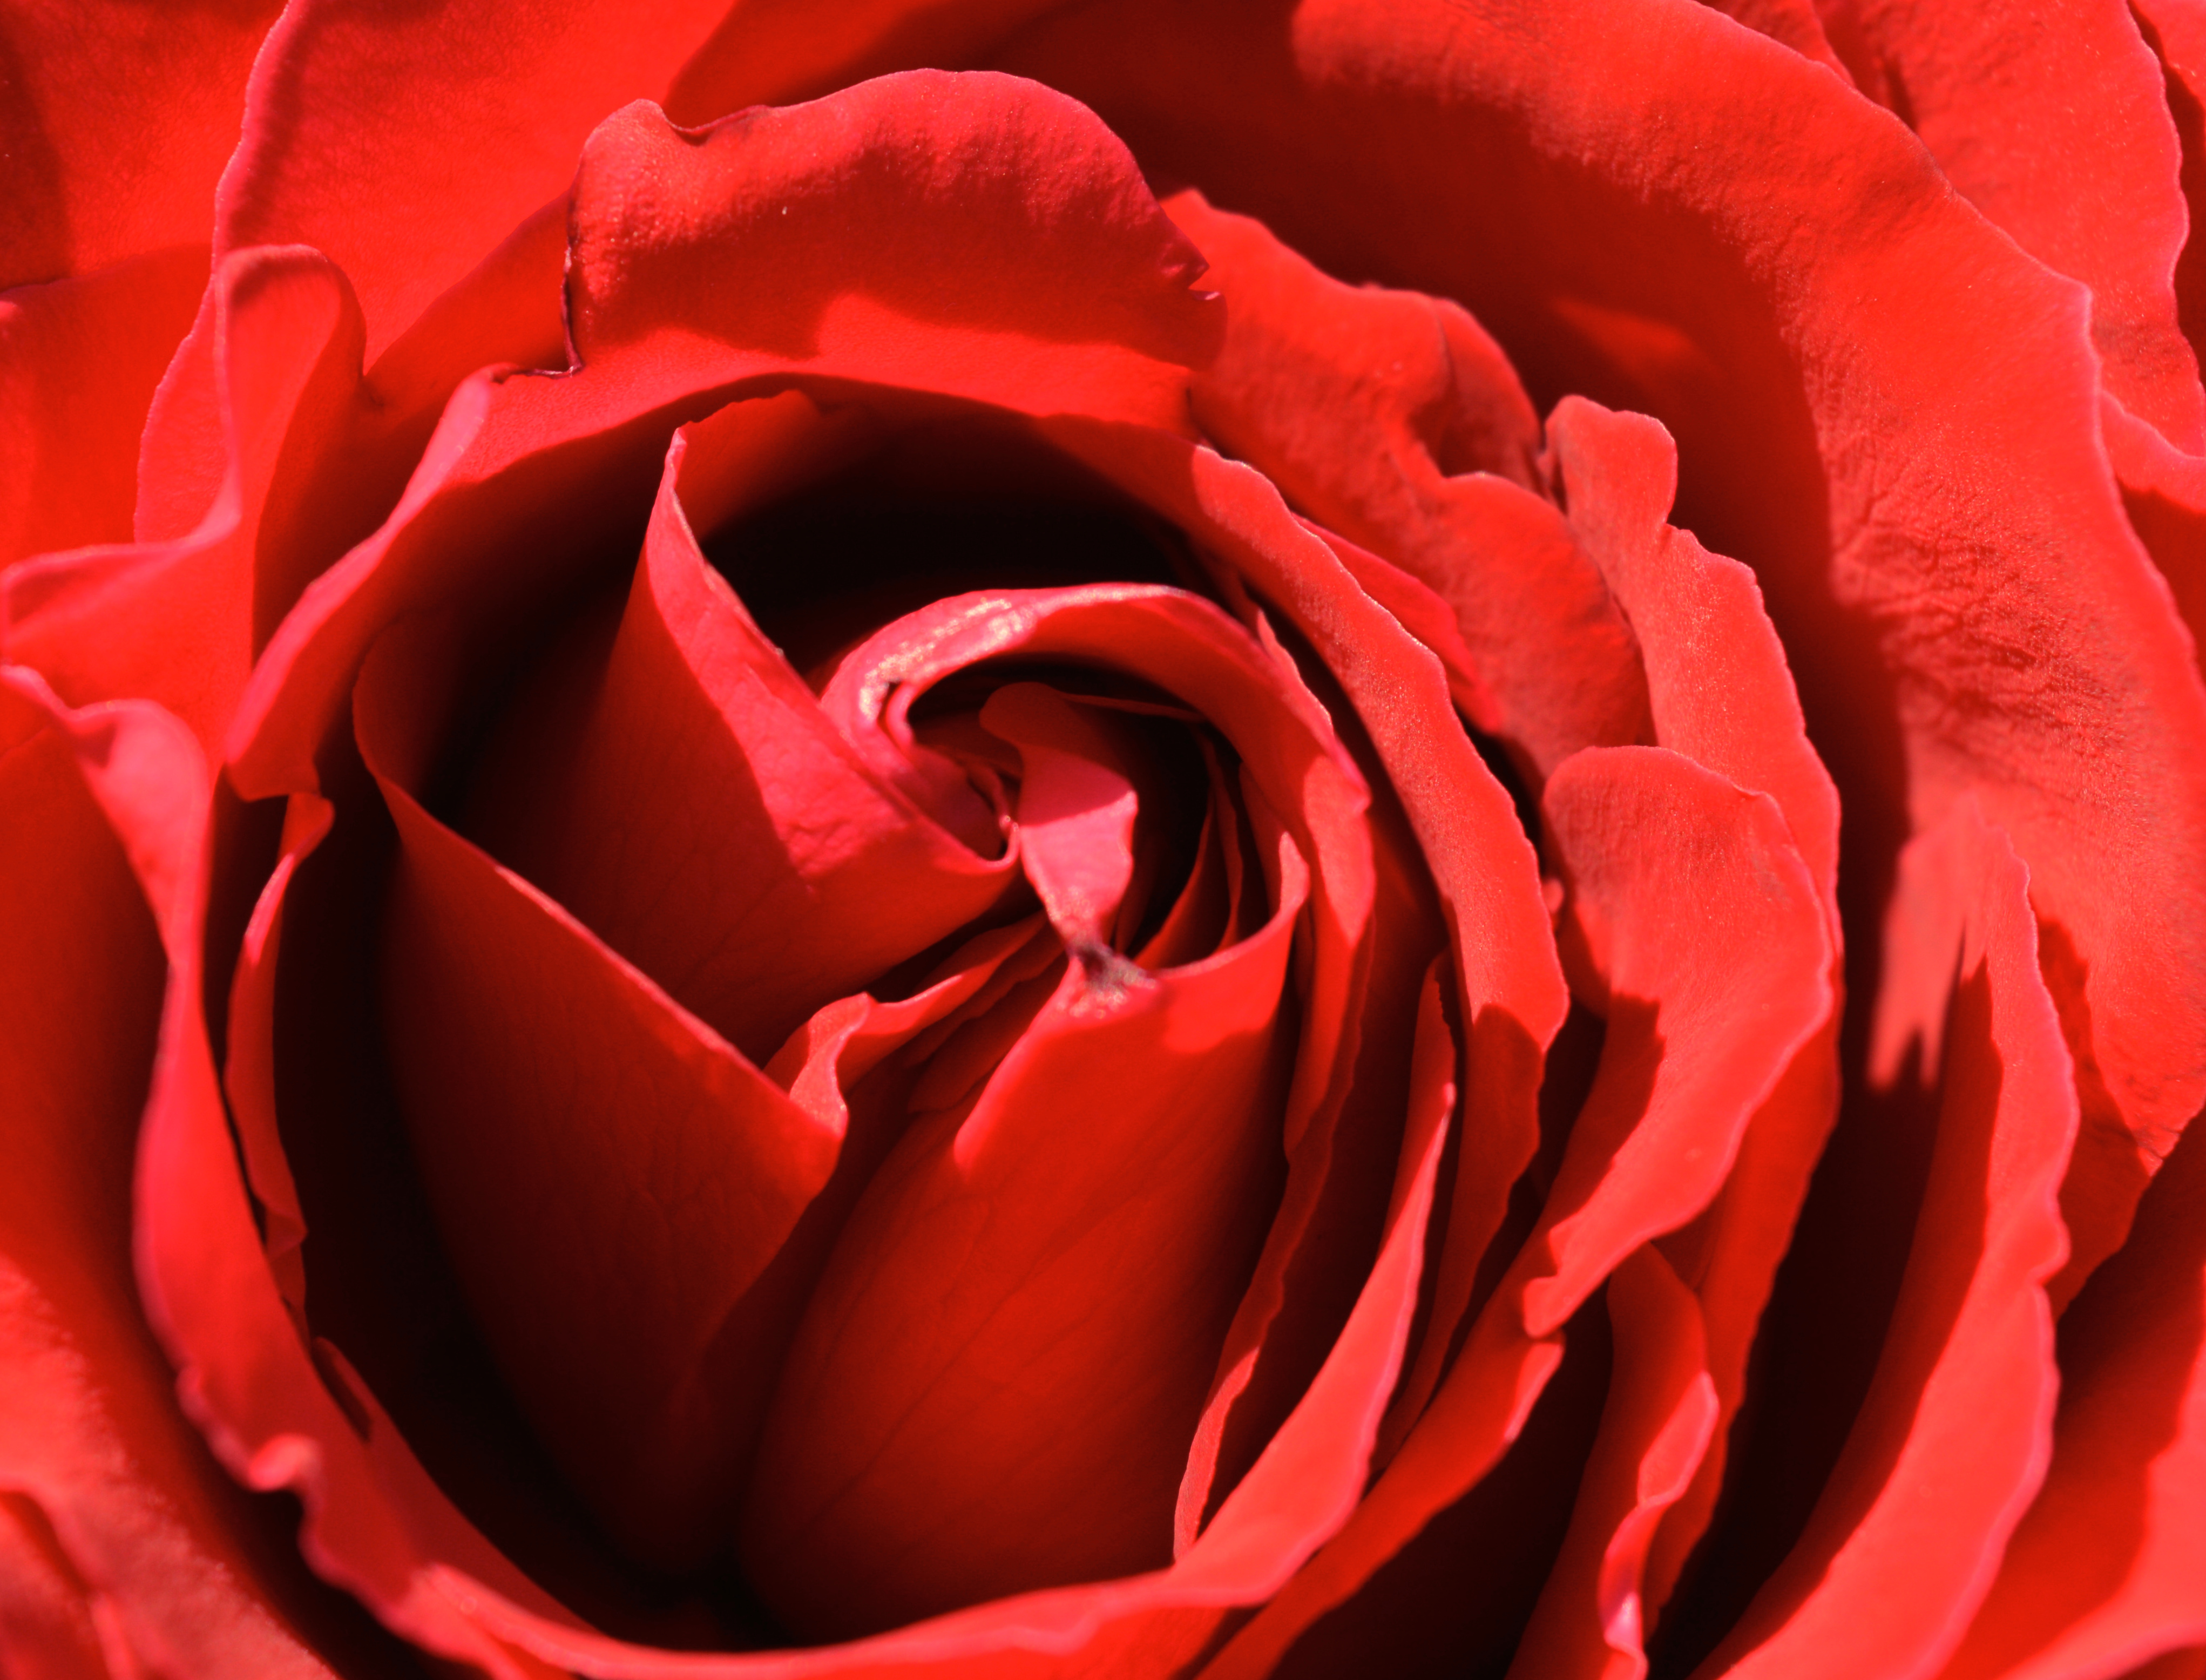
rose, red rose, flower, bloom, plant, romantic, beauty, love, romance, garden, rose blossom, petal, macro, beautiful, nature, fragrance, flora, closeup, summer, blossomed, garden roses, red, floribunda, Hybrid tea rose, pink, close up, rose family, flowering plant, macro photography, rose order, rosa centifolia, botany, china rose, still life photography, photography, valentine's day, annual plant, camellia, japanese camellia, carmine, peach, perennial plant